Peter B. Kyne

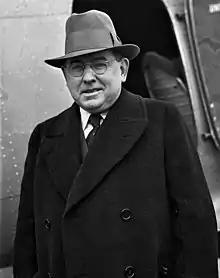
Kyne in the 1930s

Peter Bernhard Kyne (October 12, 1880 – November 25, 1957) was an American novelist who published between 1904 and 1940. He was born and died in San Francisco, California. Many of his works were adapted into screenplays starting during the silent film era, particularly his first novel, "The Three Godfathers", which was published in 1913 and proved to be a huge success. More than 100 films were adapted from his works between 1914 and 1952, many of the earliest without consent or compensation. Kyne created the character of "Cappy Ricks" in a series of novels.